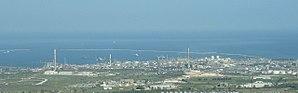
Augusta est une ville italienne d'environ 34 500 habitants, située dans la province de Syracuse en Sicile.